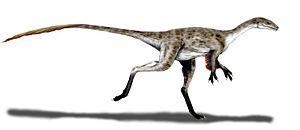
La formation de Morrison est une formation géologique du Jurassique supérieur, déposée il y a environ entre 156,3 et 146,8 Ma. Elle est composée de sédiments sédimentés dans l'ouest des États-Unis et du Canada. C'est une des formations géologiques d'Amérique du Nord les plus riches en fossiles, notamment en dinosaures, découverts dès 1877 et largement étudiés depuis.
La liste des genres de dinosaures recense tous les genres qui ont été inclus dans le super-ordre Dinosauria à l'exception de la classe Aves et des termes à usage uniquement vernaculaire. La liste inclut tous les genres communément acceptés, mais aussi ceux considérés comme invalides, douteux, ou qui n'ont pas été formellement publiés, ainsi que les synonymes plus récents de noms plus établis et les genres qui ne sont plus considérés comme des dinosaures. De nombreux noms ont été reclassifiés, qu'il s'agisse d'oiseaux, de crocodiles ou encore de bois pétrifié. Cette liste contient 1513 noms, dont environ 1190 sont considérés comme soit valides, soit nomen dubium.
Les Coeluridae forment une famille de dinosaures théropodes du clade des Tyrannosauroidea.
Cœlurus est un genre éteint de dinosaures coeluridés ayant vécu au Kimméridgien, il y a environ entre 155 et 152 Ma.